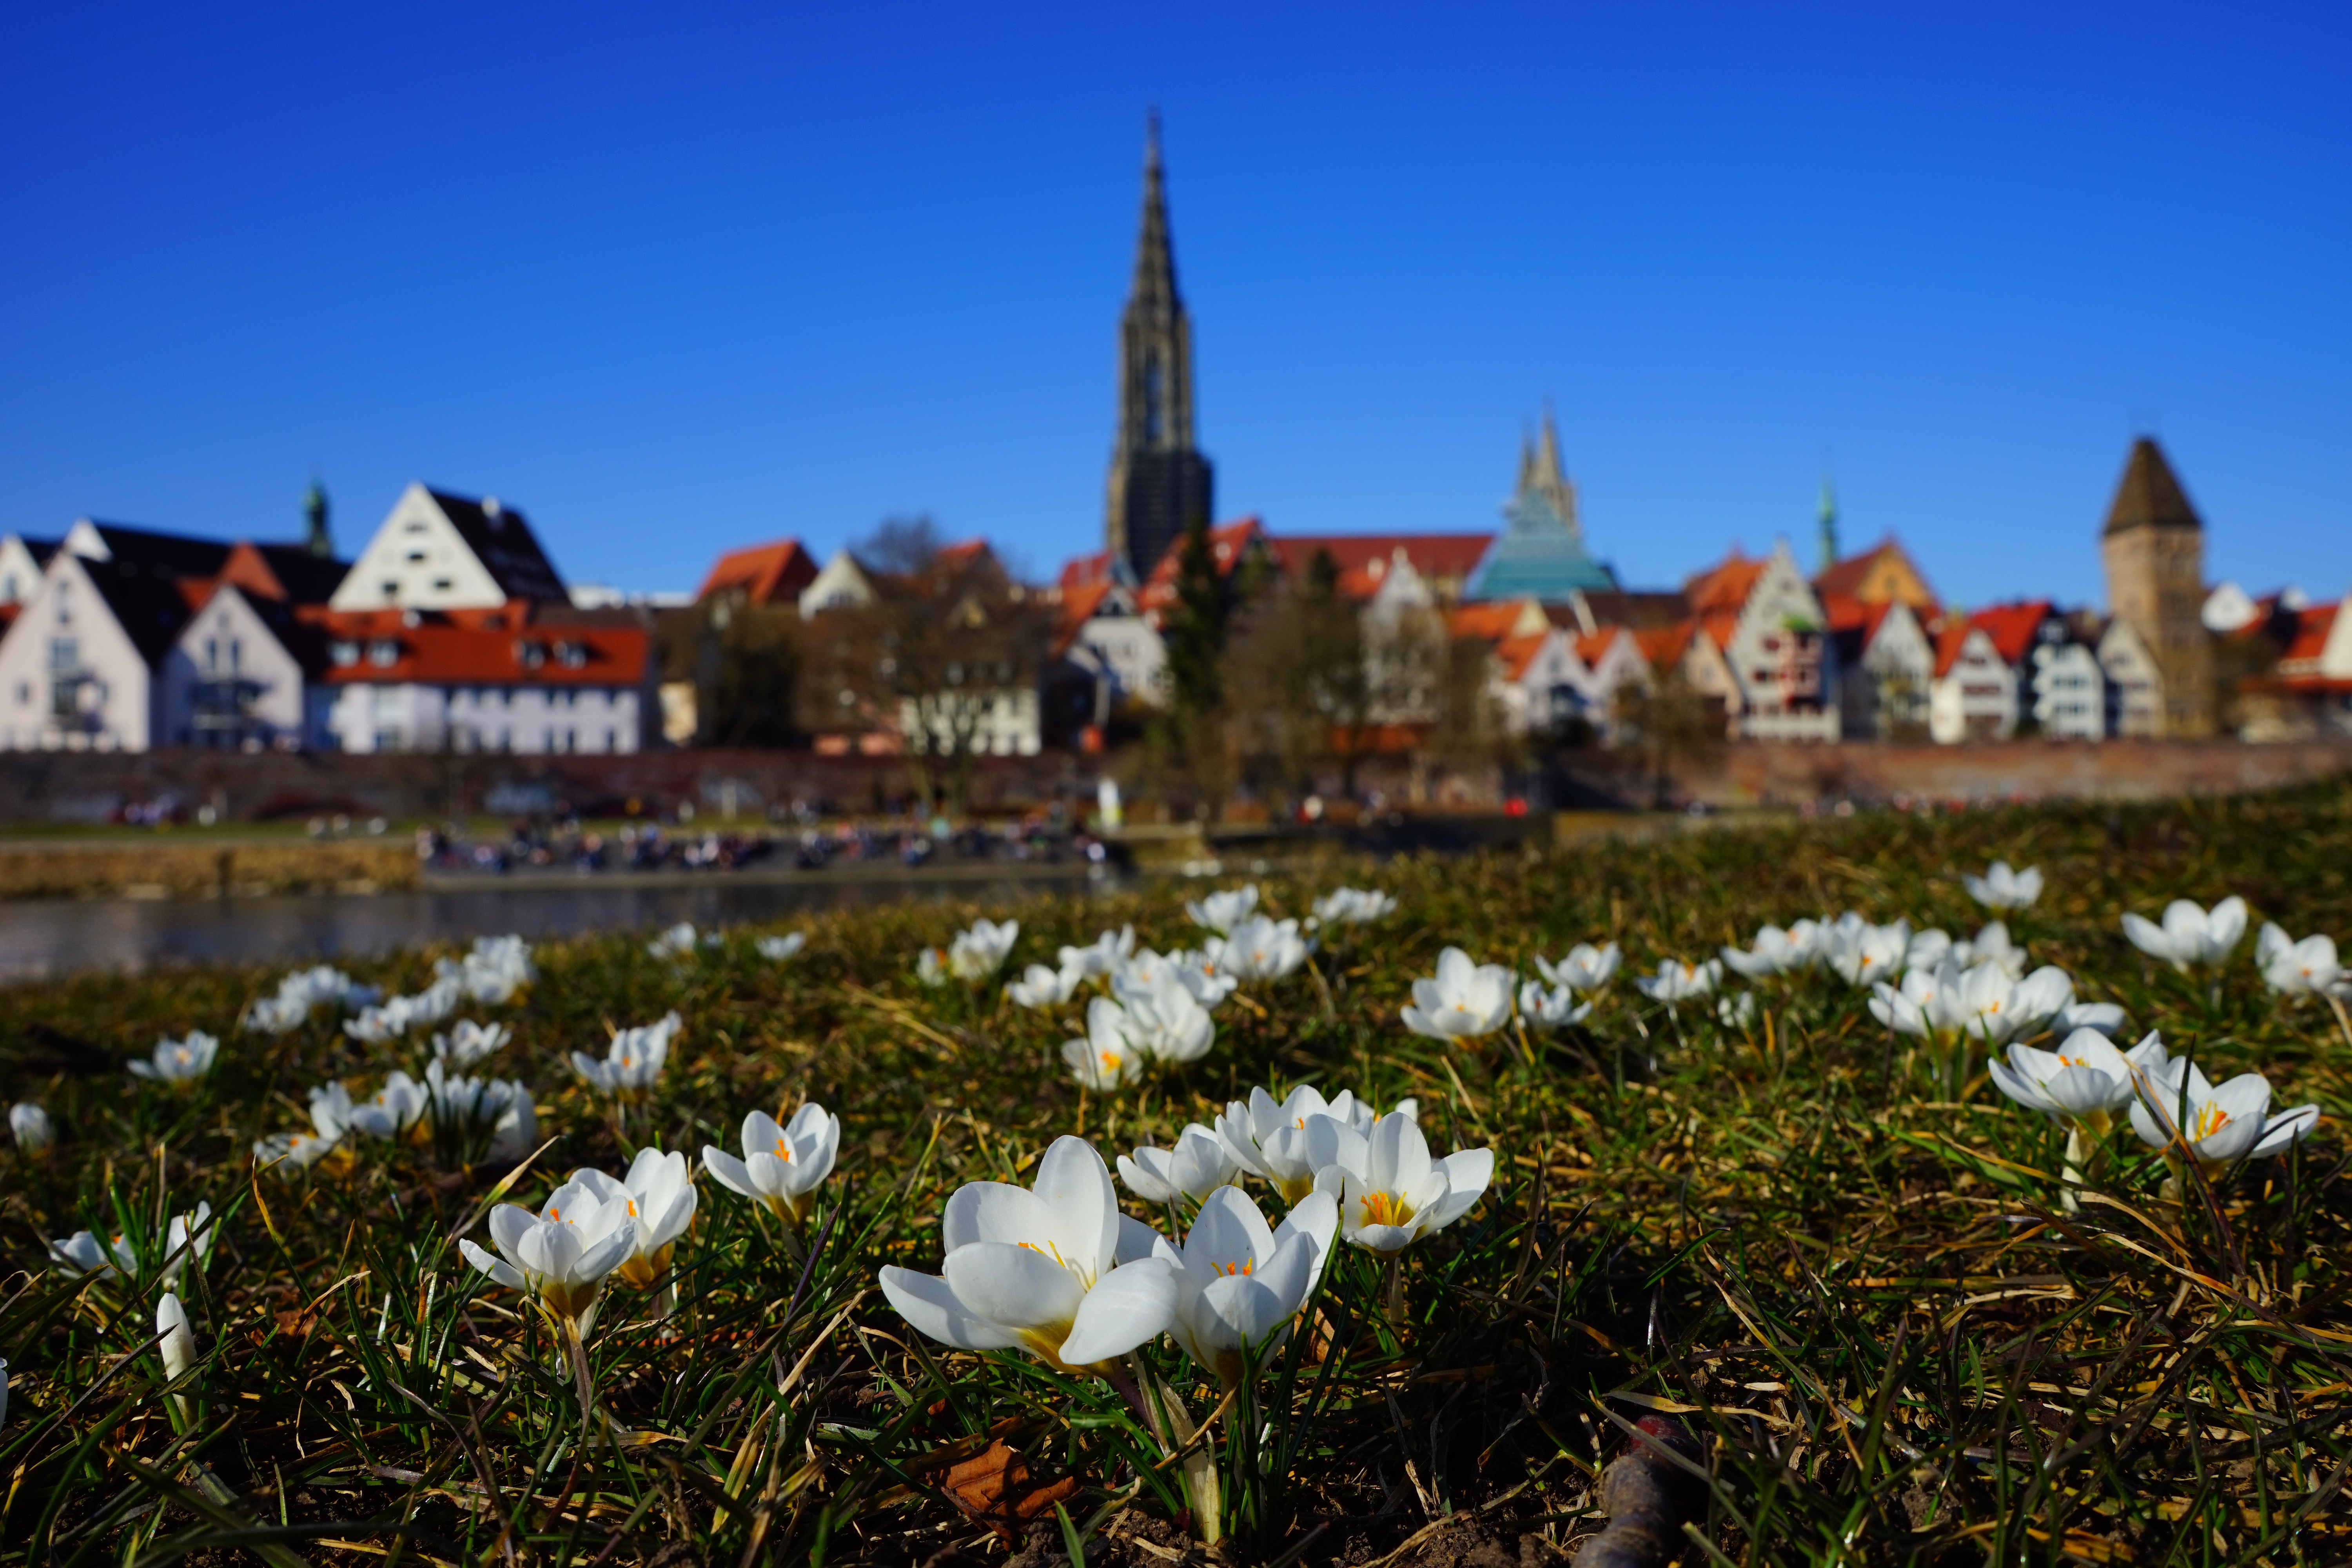
architecture, plant, white, meadow, flower, view, building, city, downtown, spring, tower, church, cathedral, city view, wildflower, flowers, places of interest, old town, steeple, outlook, center, crocus, dom, ecosystem, ulm, city wall, new ulm, munster, ulm cathedral, metzgerturm